Armin Schwarz

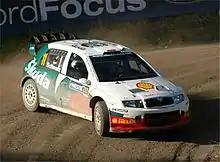
Schwarz at the 2005 Rally Finland

Armin Schwarz (born 16 July 1963) is a German rally driver. He competed in the World Rally Championship from 1988 to 2005, winning the 1991 Rally Catalunya and taking six other podium finishes. Outside the WRC, he won the German Rally Championship (1987–88), the European Rally Championship (1996) and the "Rally Masters" event at the Race of Champions (2000).